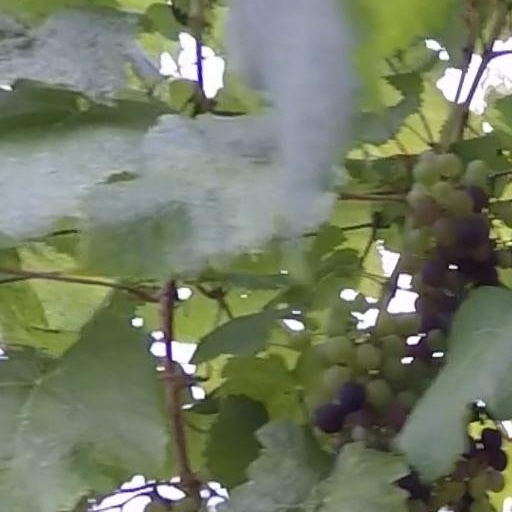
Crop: grape